WonderLab

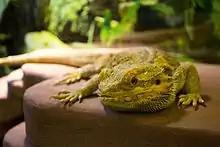

WonderLab began operation as a traveling outreach program of volunteers led by Deb Kent, a Bloomington-based magazine writer and mother of two, and Catherine Olmer, a physics professor at Indiana University. In 1998, WonderLab opened a small, interim museum on the north side of the Bloomington courthouse square. At the same time, a capital campaign was launched to build a permanent museum on a downtown lot donated by the city of Bloomington. The current museum opened to the public on March 29, 2003. Currently, WonderLab is in the heart of the Bloomington Entertainment and Arts District (BEAD) and is a visitor attraction on the B-Line Trail.